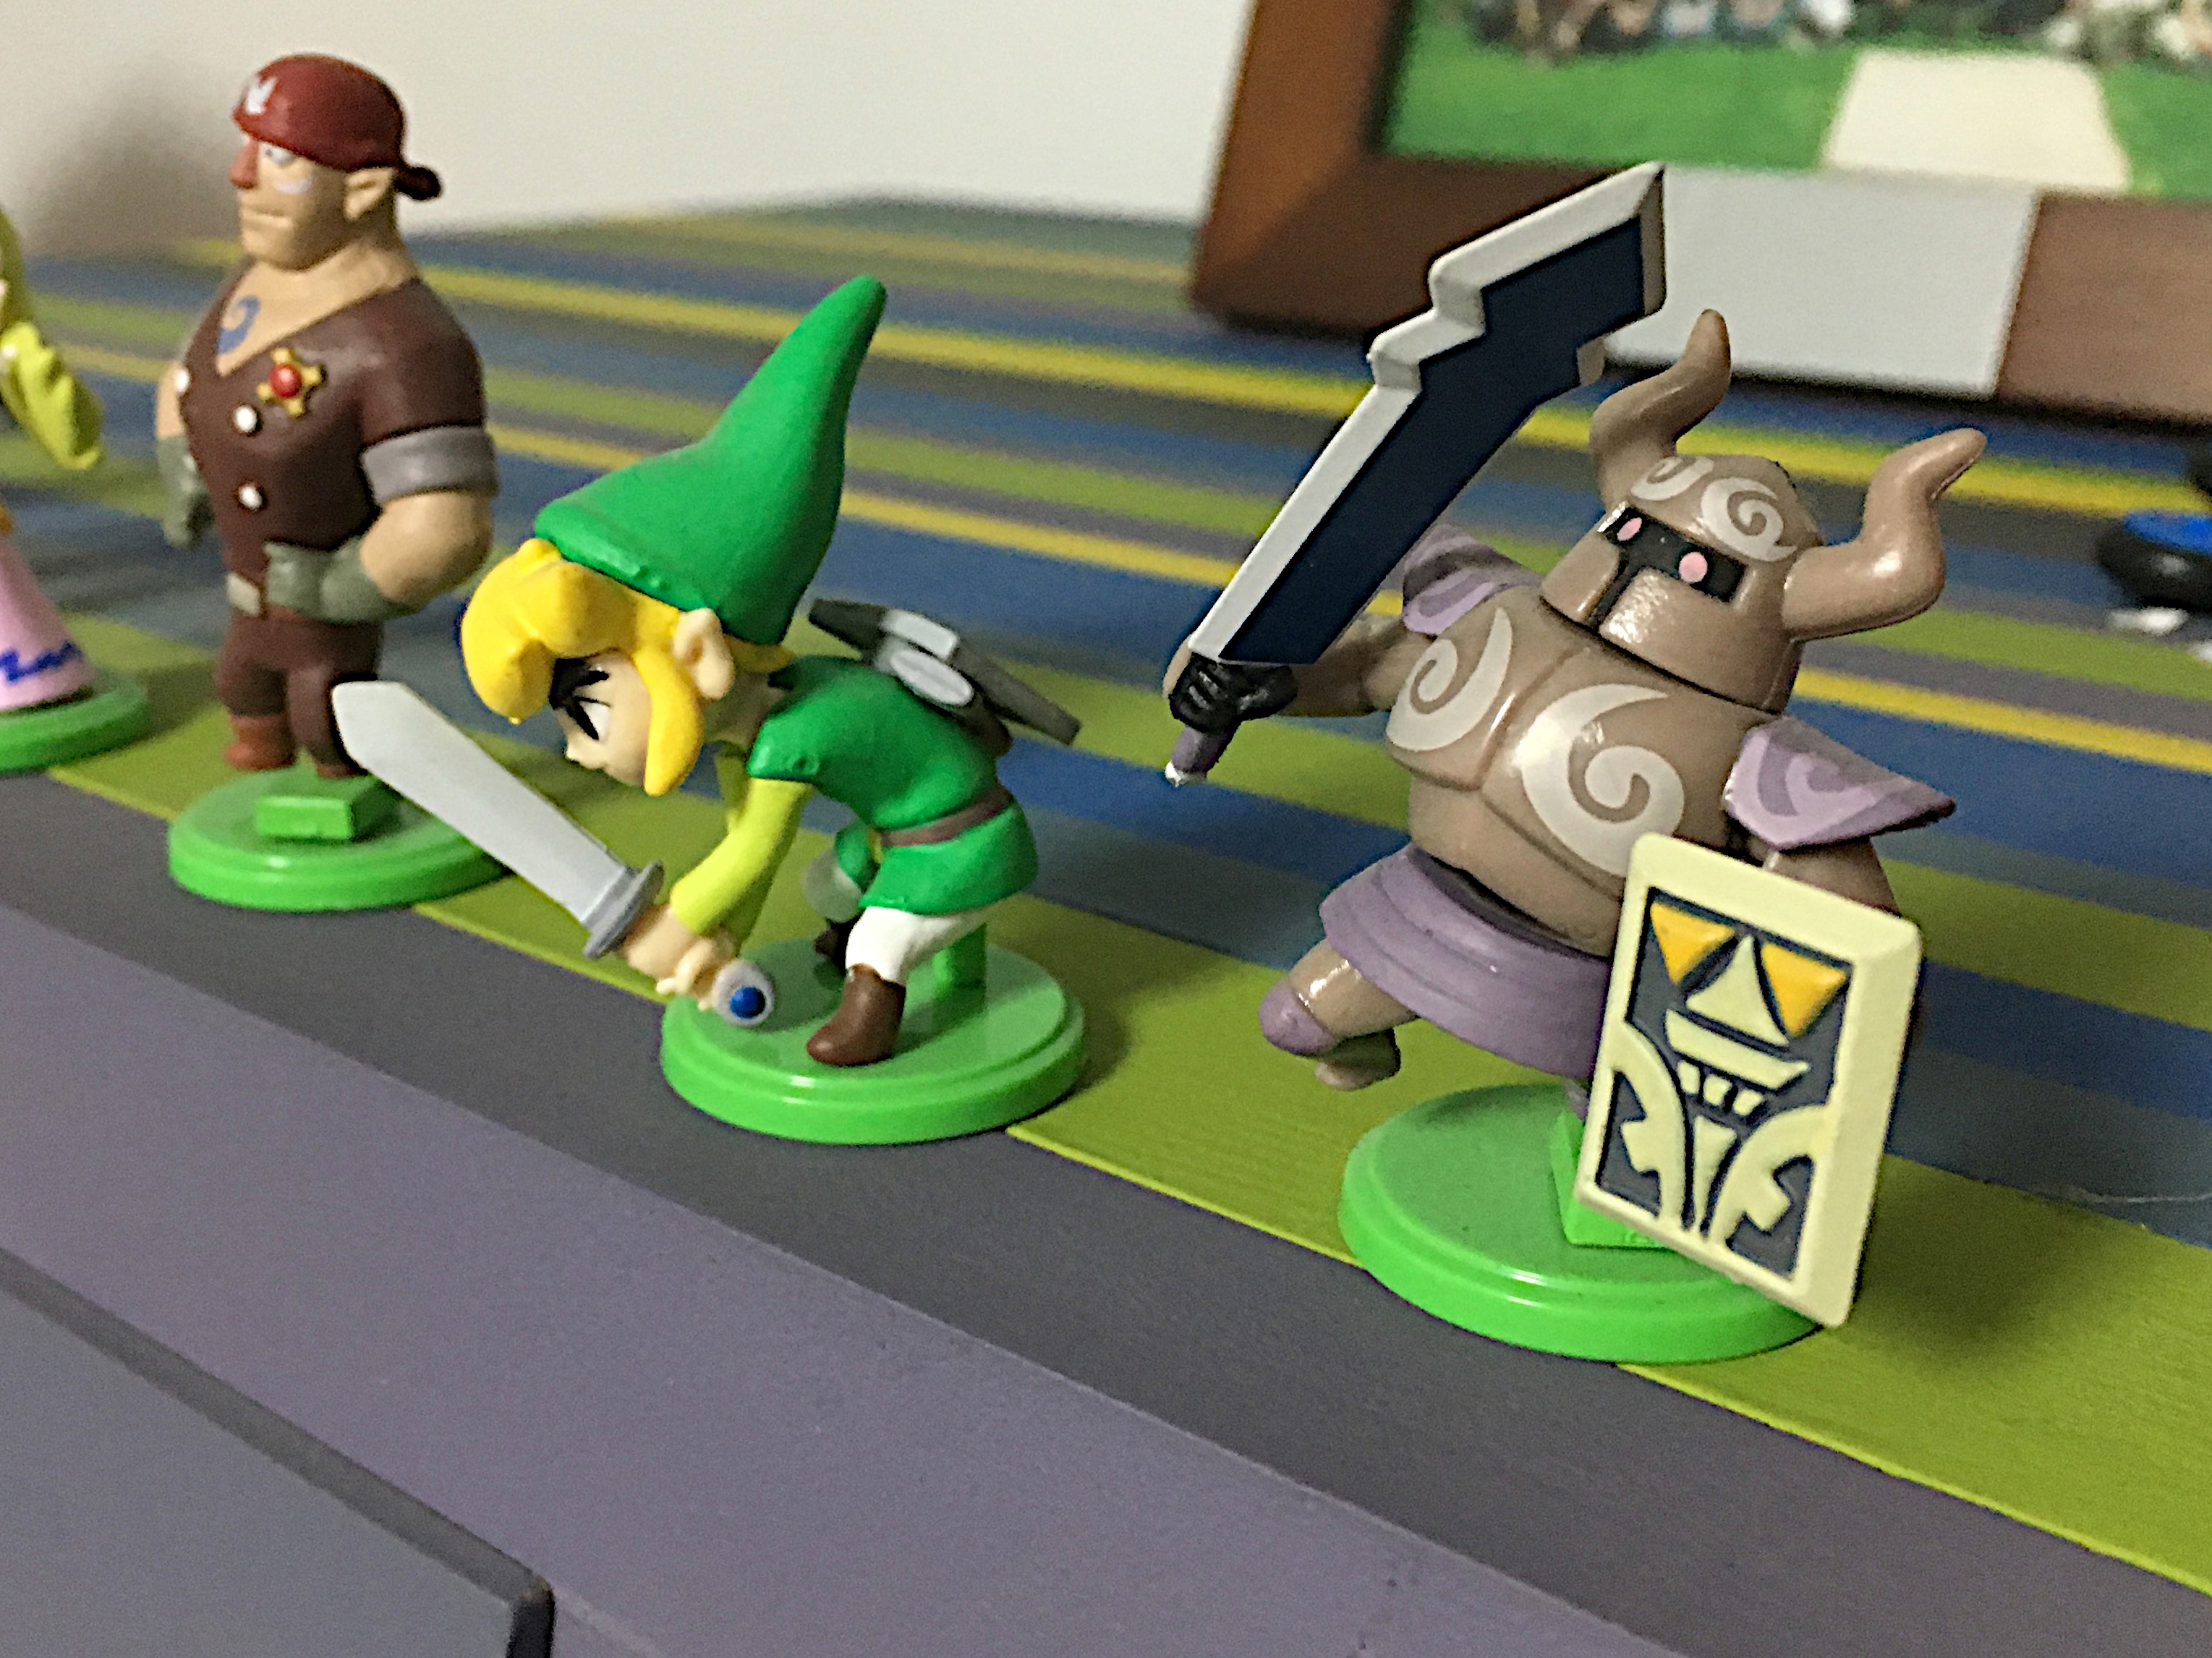
play, toy, lego, army men